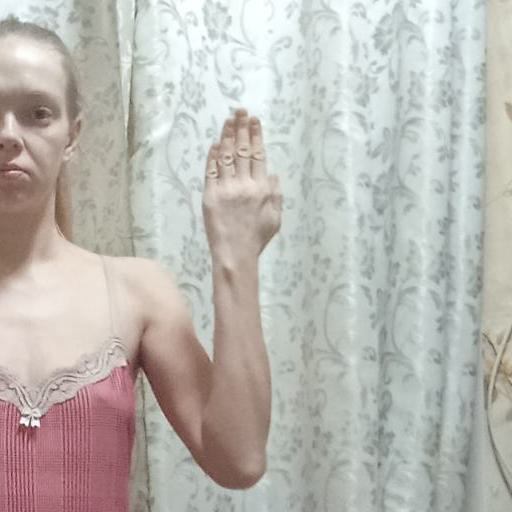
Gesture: stop_inverted